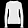
Label: Pullover